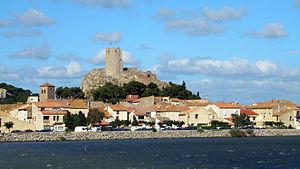
Le vieux village de Gruissan avec la ruine de la «